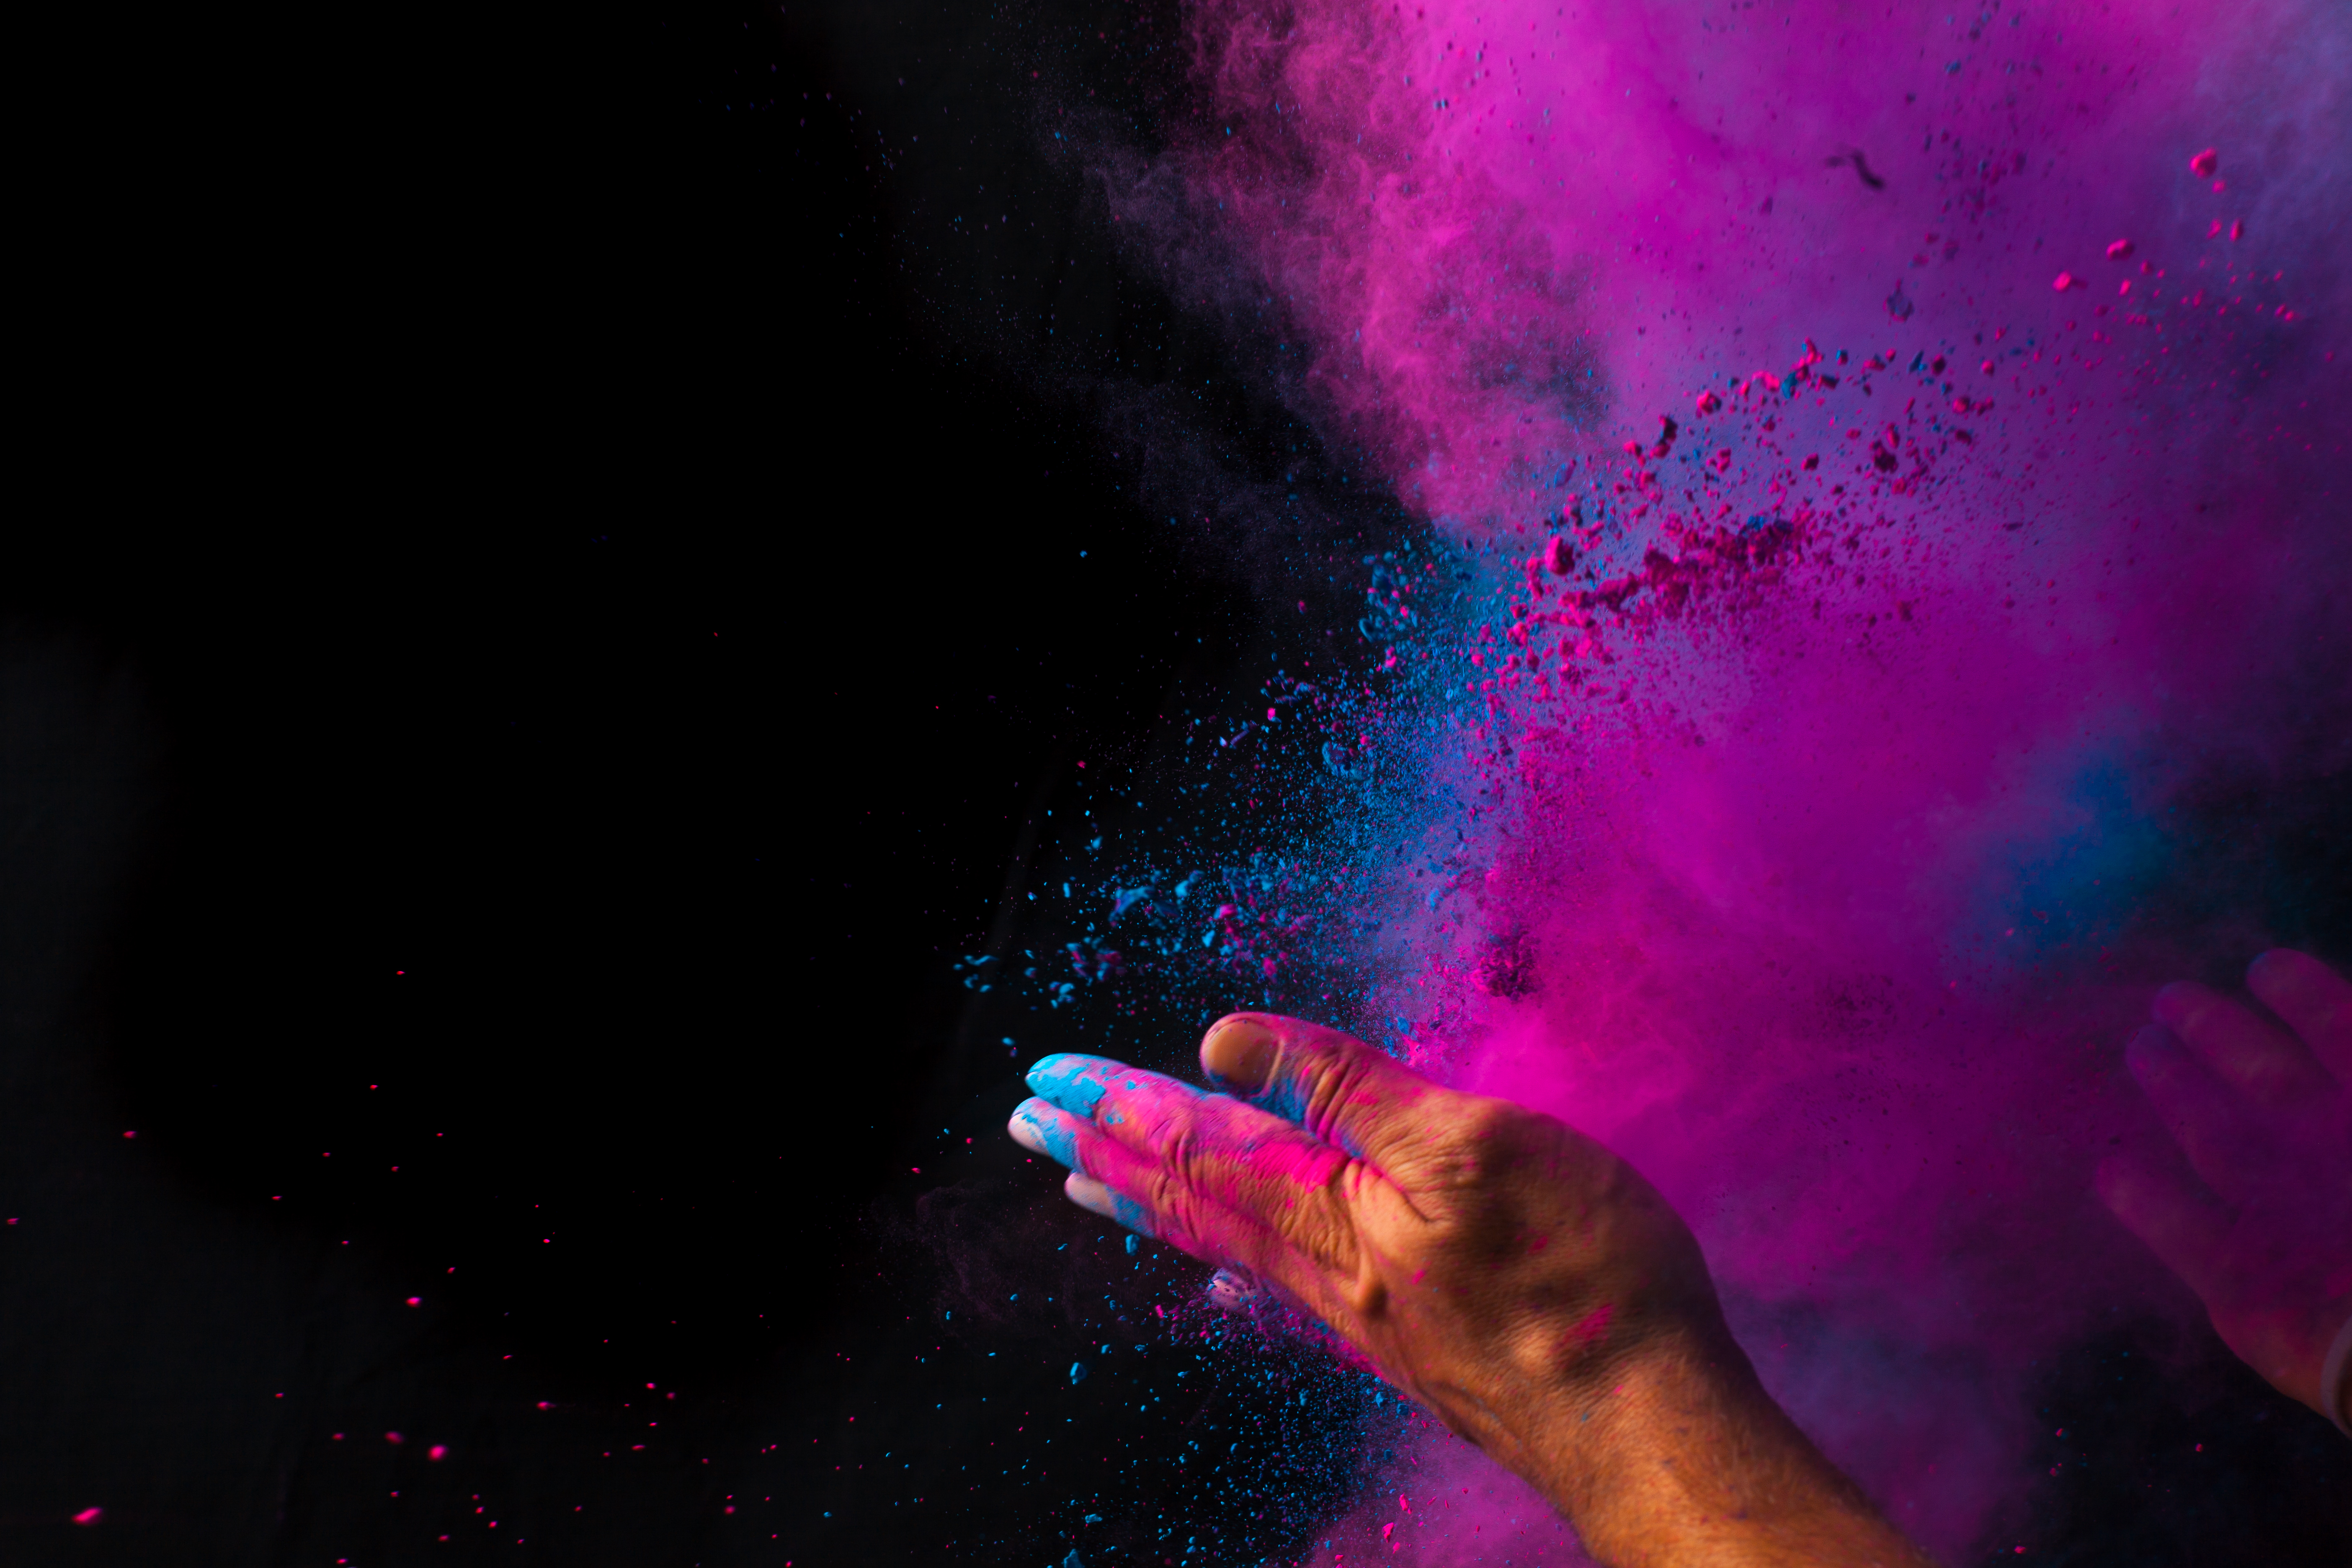
color, pink, purple, violet, light, magenta, hand, finger, smoke, space, graphics